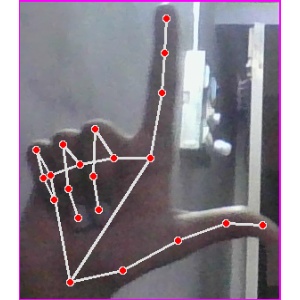
अक्षर: ल